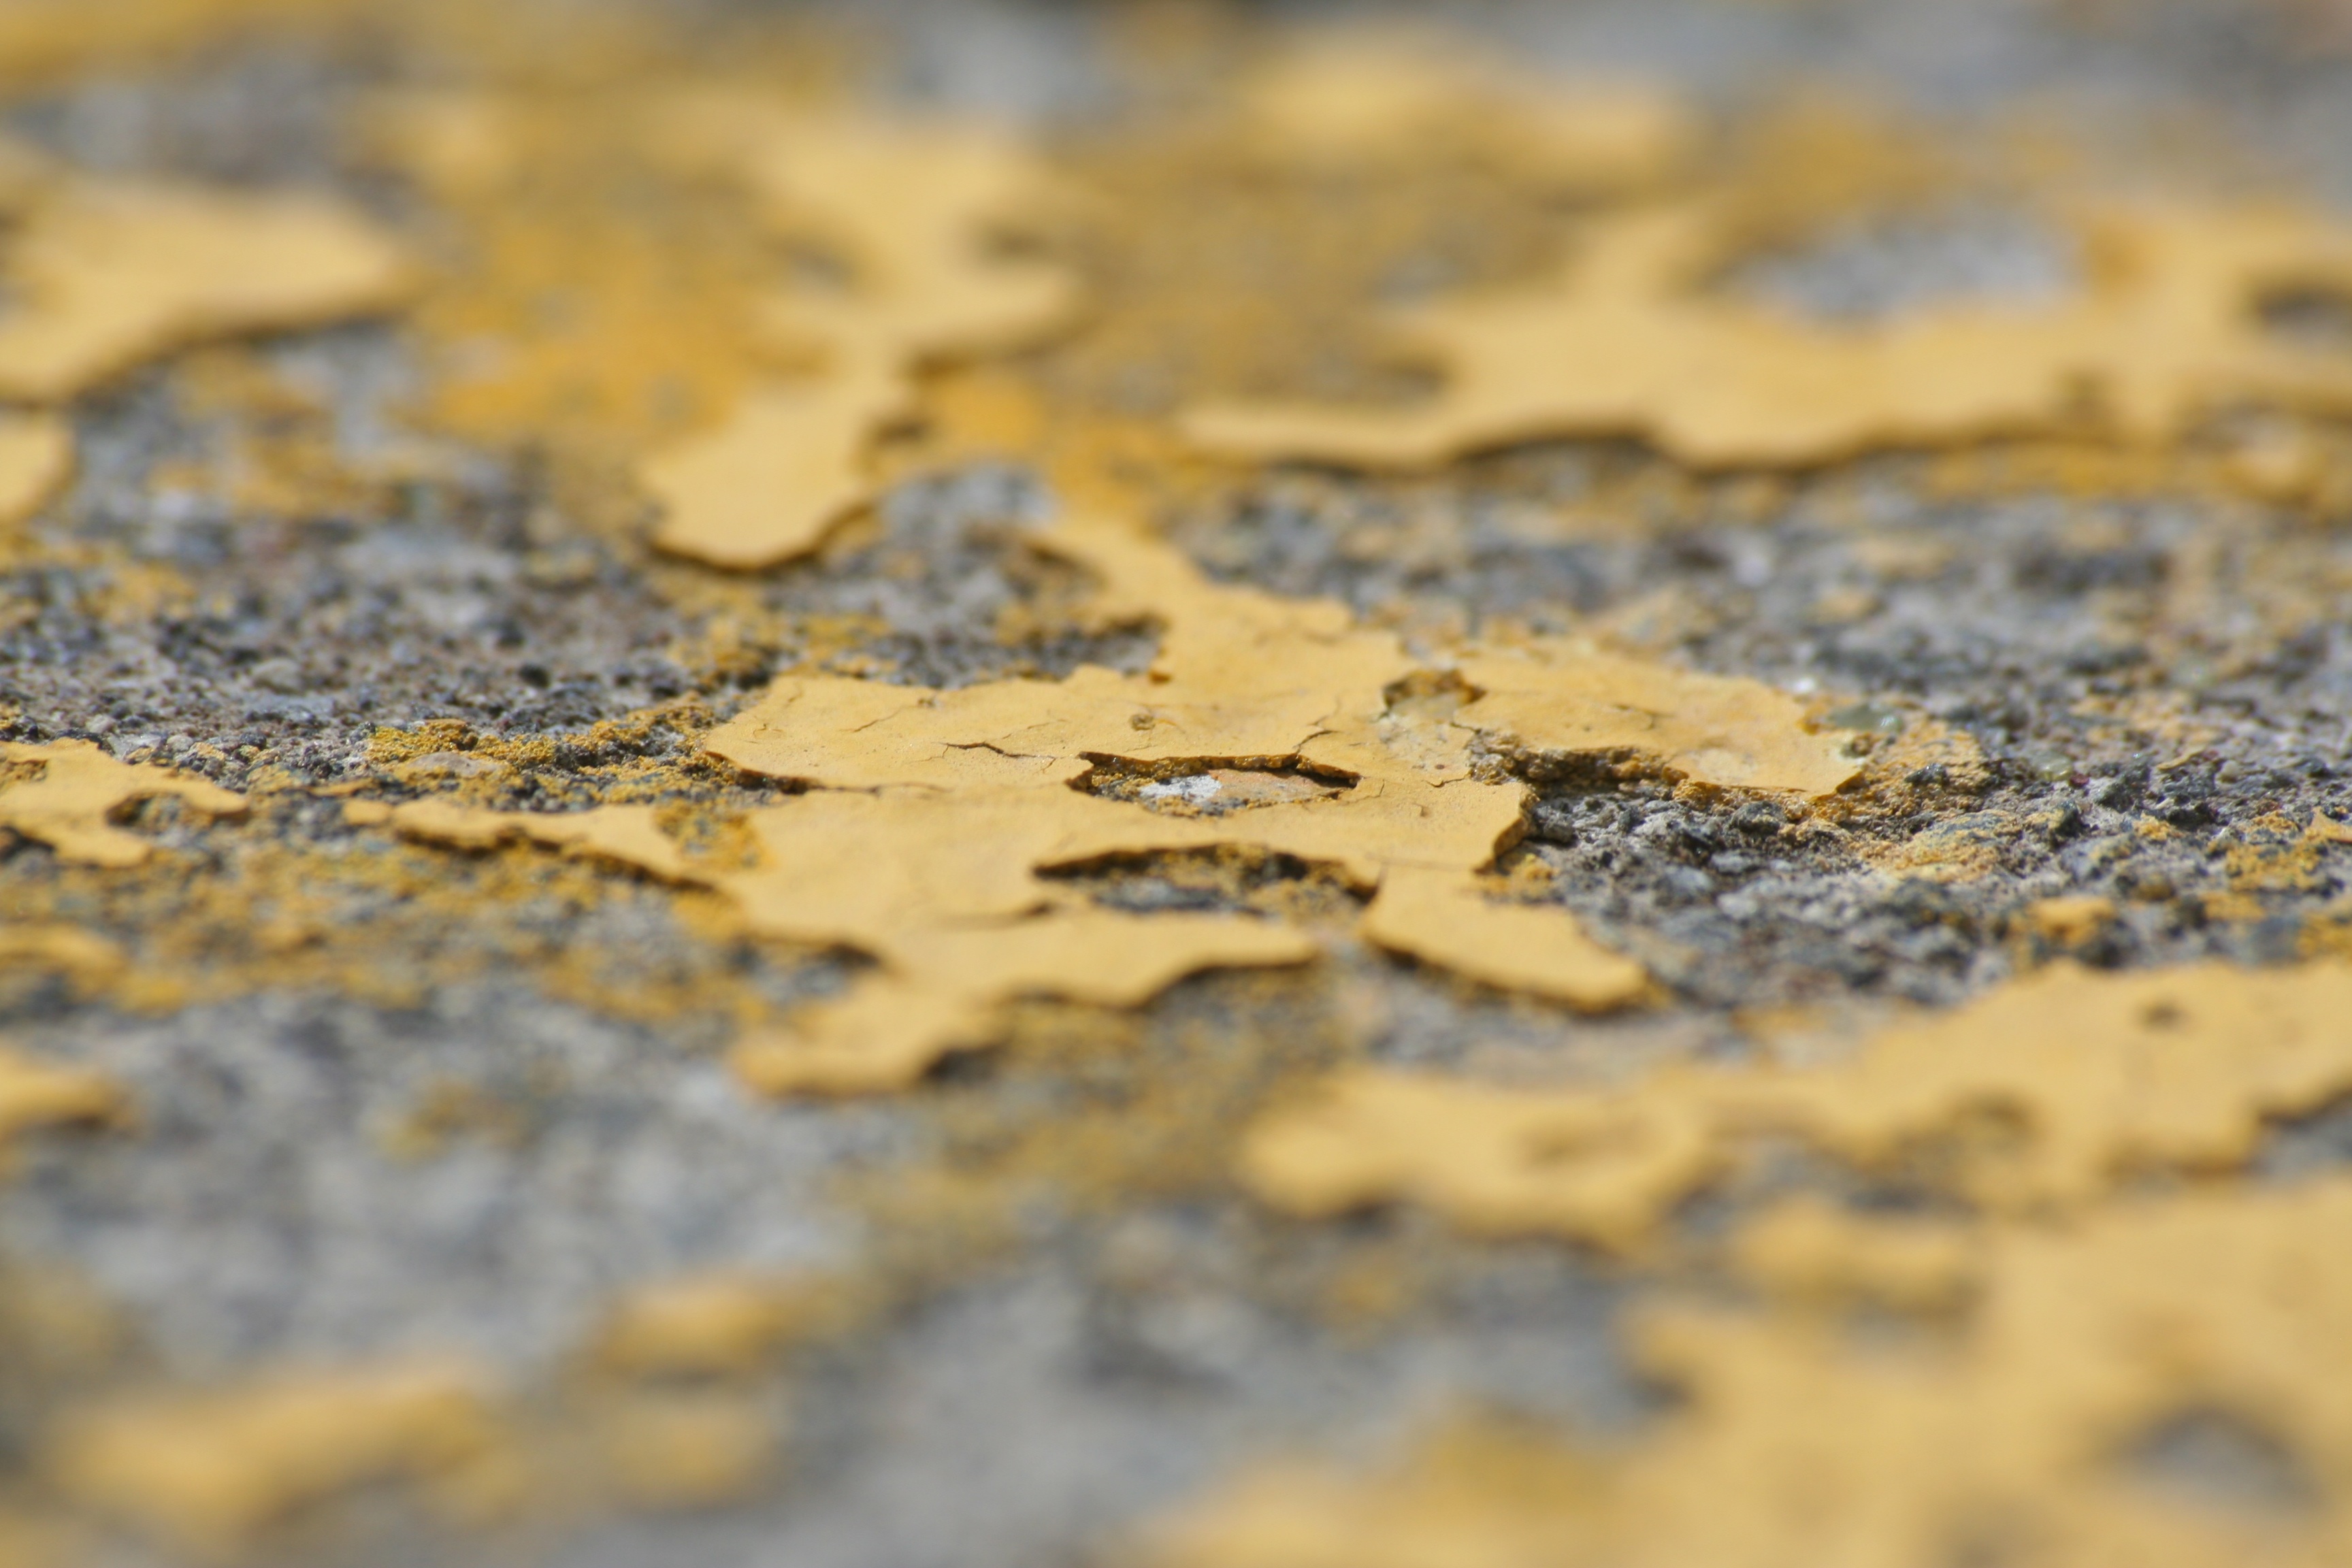
nature, sand, rock, abstract, wood, texture, leaf, asphalt, color, autumn, soil, yellow, material, close up, colors, stain, geology, stains, macro photography, grass family